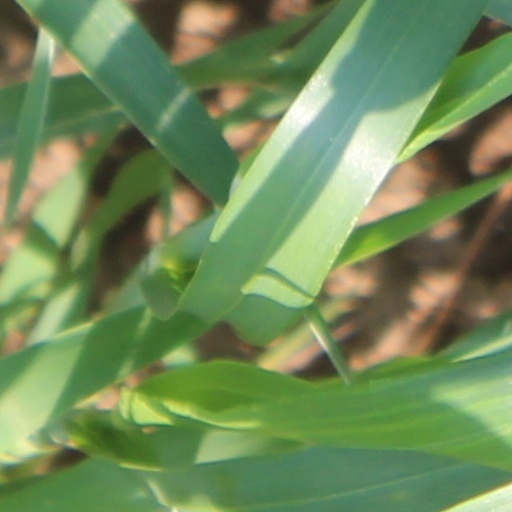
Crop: wheat